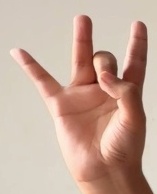
ASL sign: 8